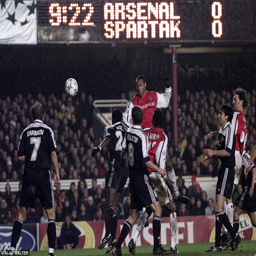
person rises above the defence to head home a late winner in a tie